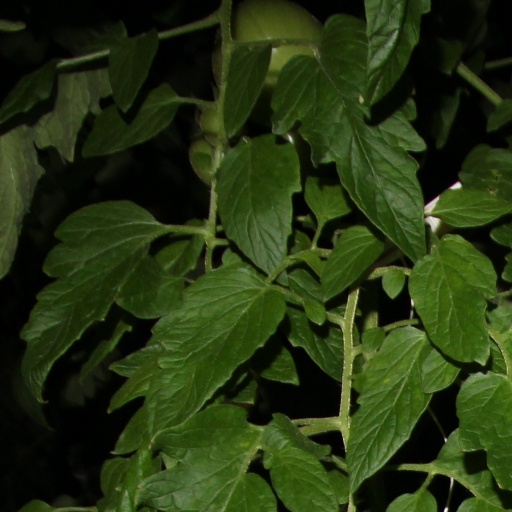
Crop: tomato